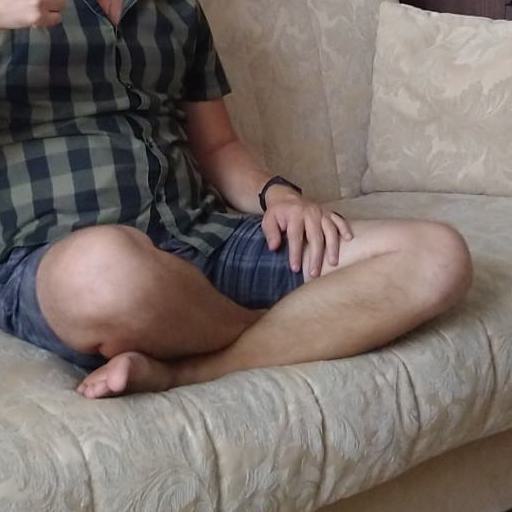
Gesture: no_gesture